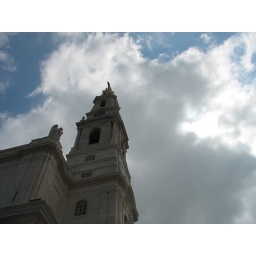
View of the basilica bell tower and the clouds above Fatima